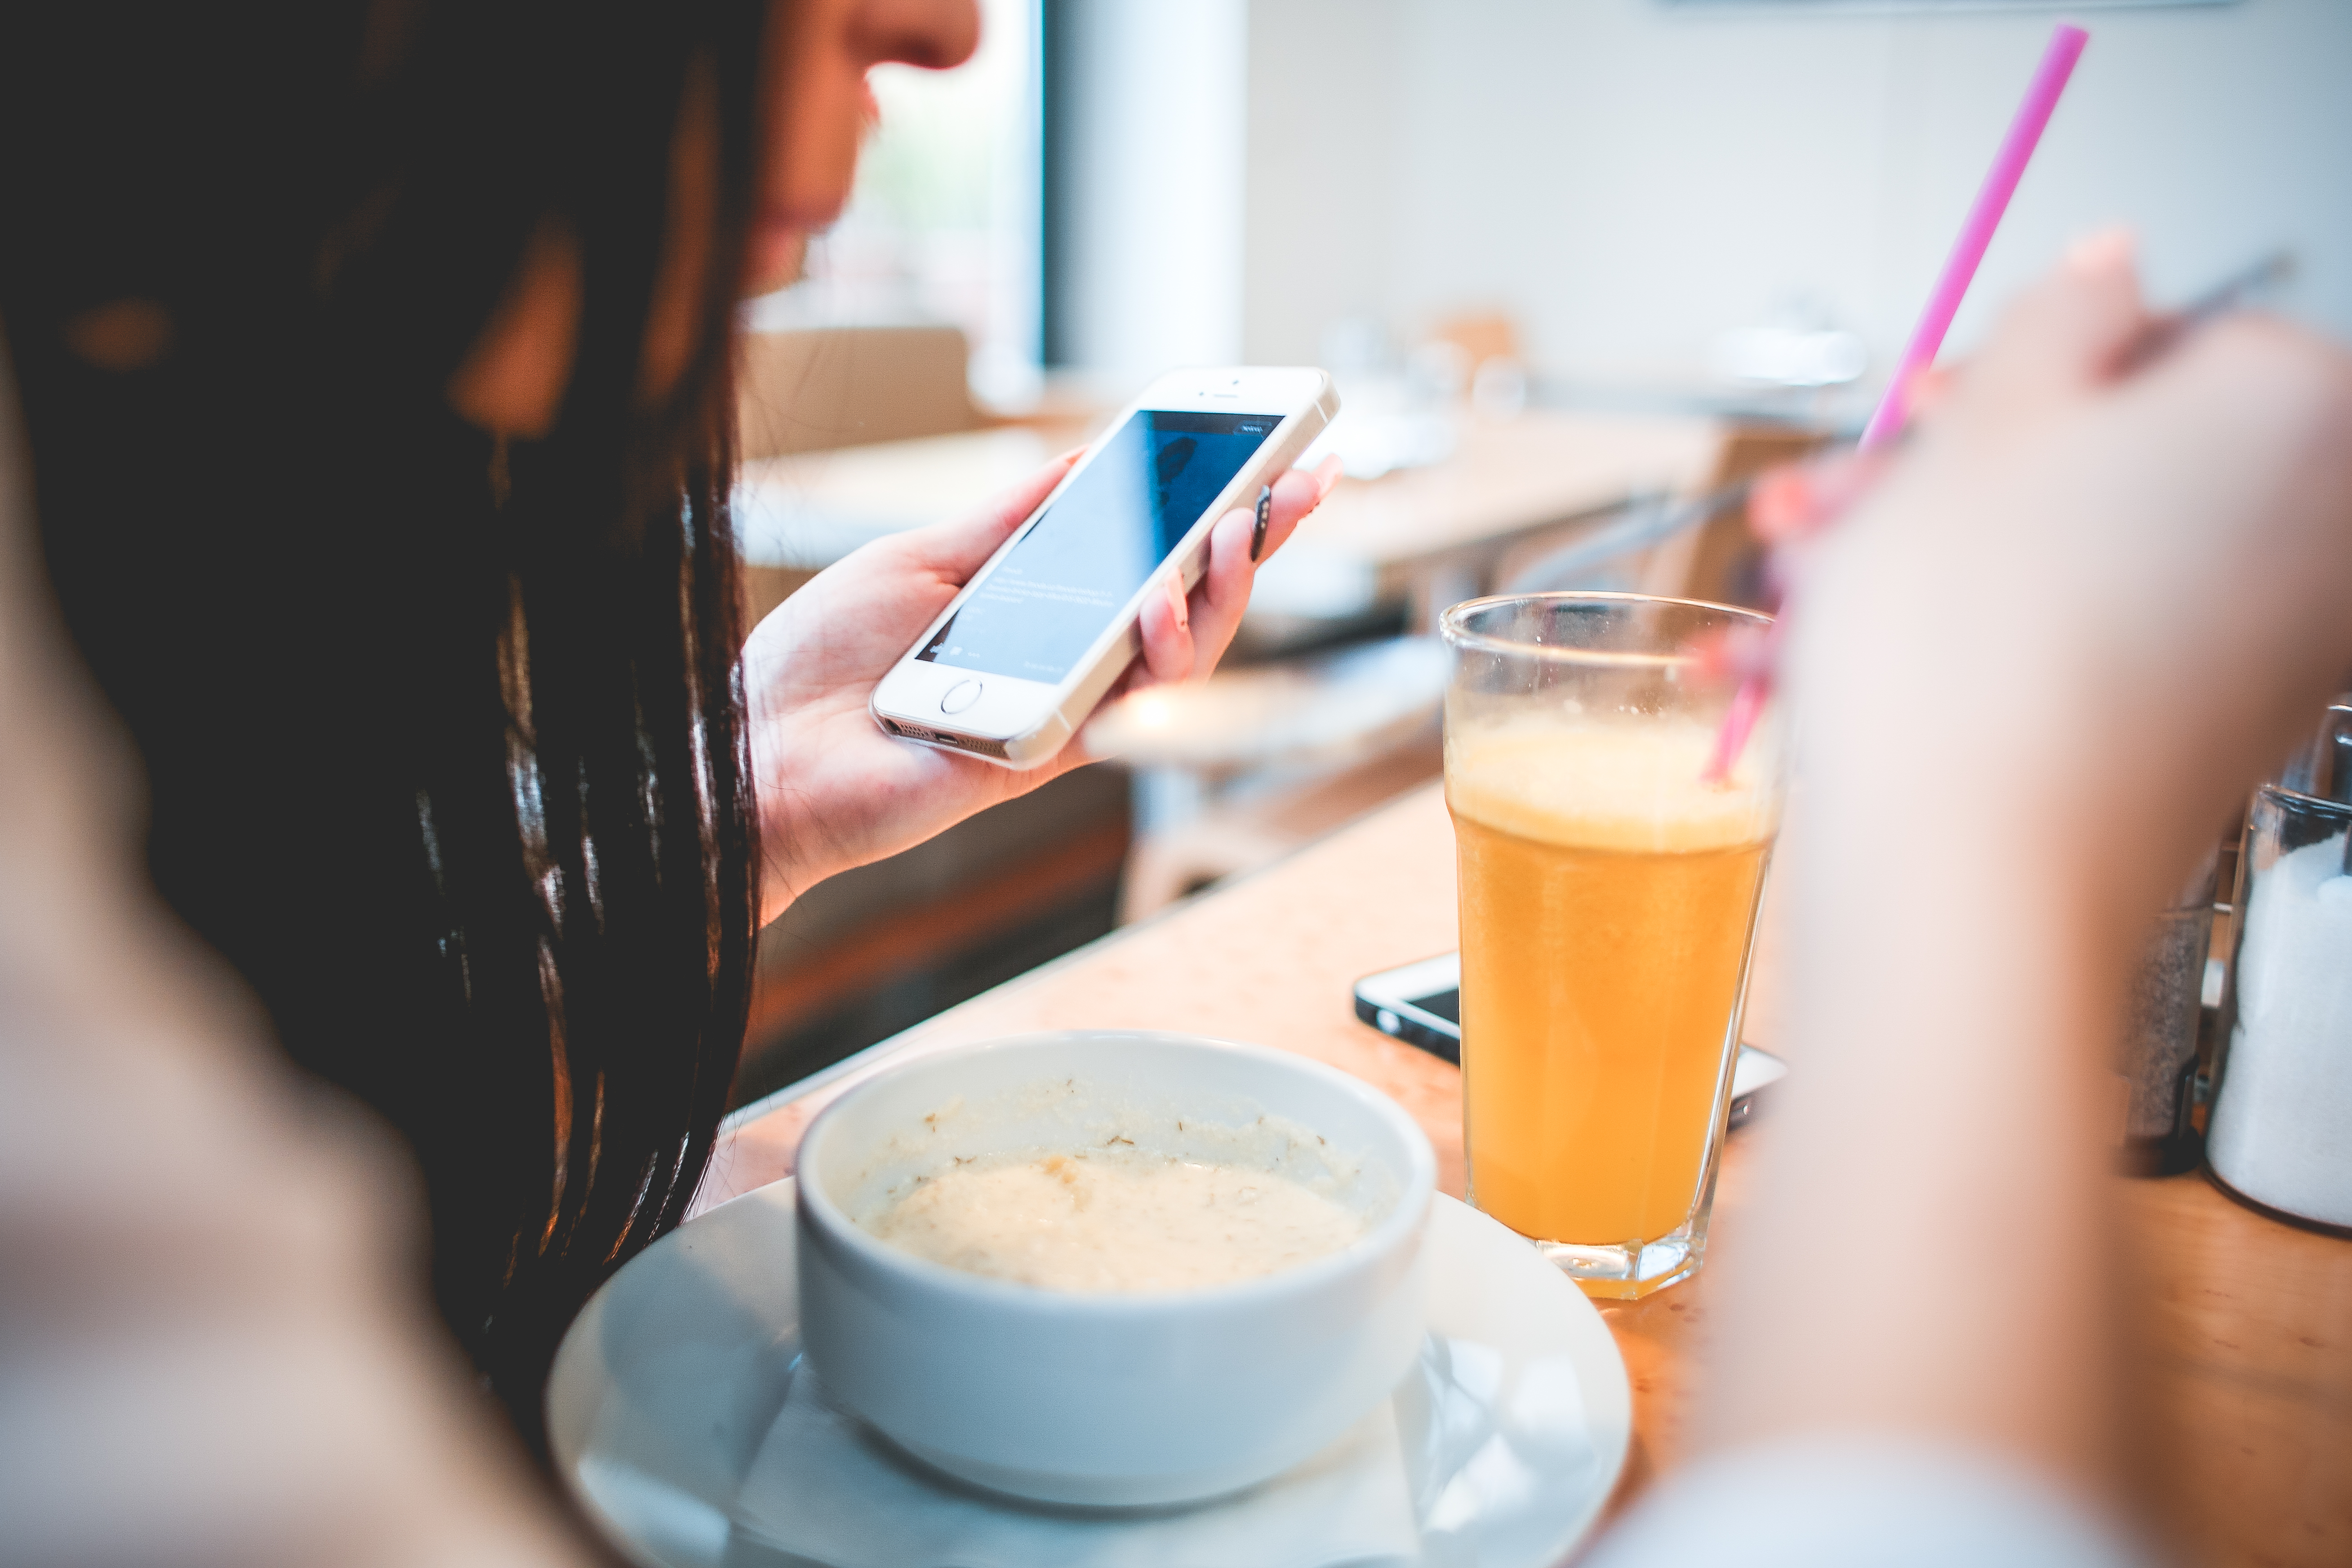
iphone, table, person, cafe, blur, girl, woman, sweet, tea, glass, restaurant, bowl, meal, food, ceramic, drink, tableware, juice, indoors, design, skin, sense